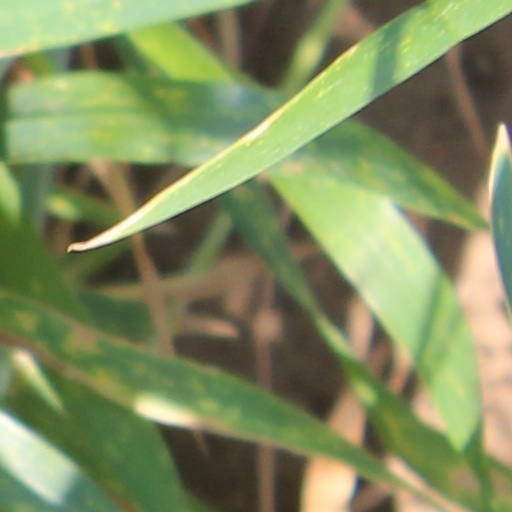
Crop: wheat